Kinkelenburg Castle

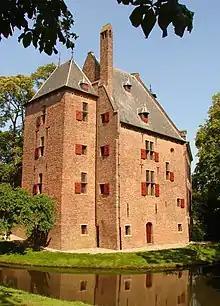
Side view of the oldest part of the building

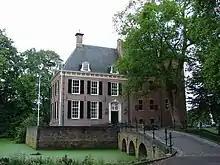
Vooraanzicht van De Kinkelenburg, met links de nieuwbouw.

Kinkelenburg Castle is a castle in Bemmel, north of Nijmegen, in the municipality of Lingewaard in the Dutch province of Gelderland.